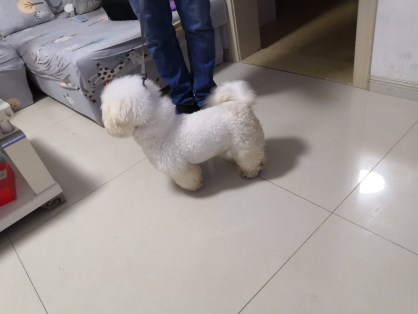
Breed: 3083-n000117-Bichon_Frise